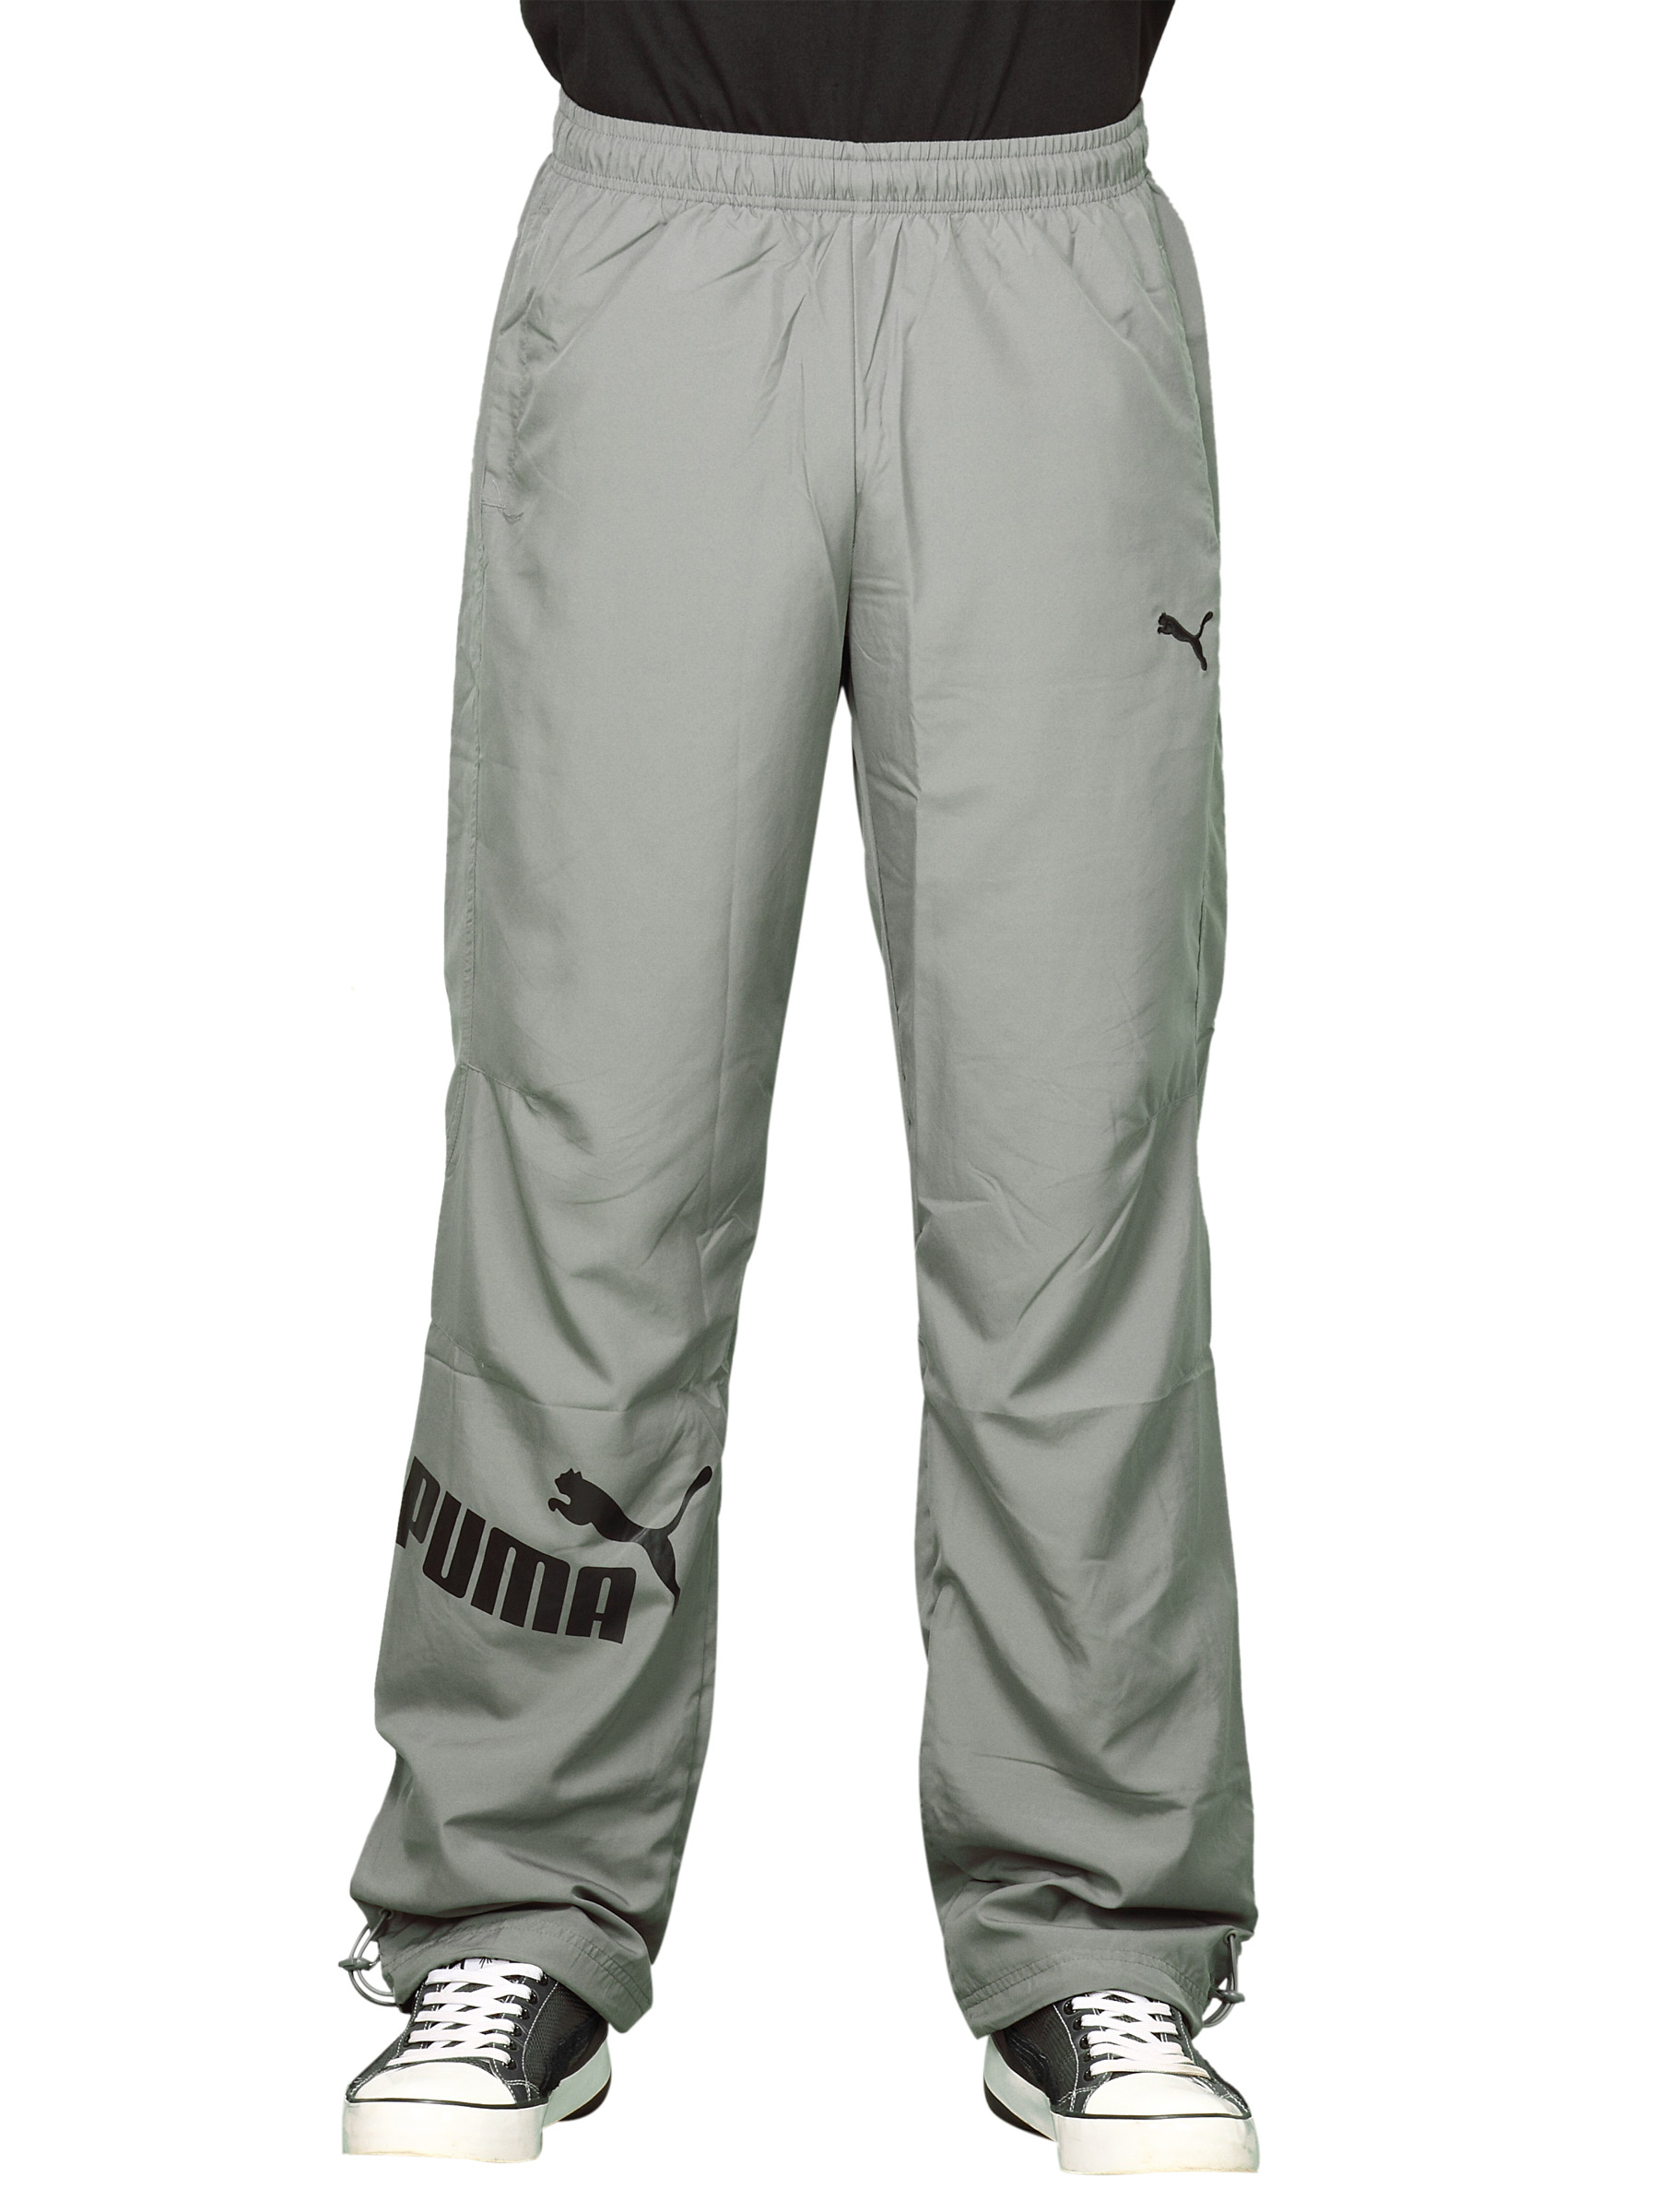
Puma Men N0 1Logo Open Grey Track Pants
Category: Apparel / Bottomwear / Track Pants
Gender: Men
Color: Grey
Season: Fall 2011
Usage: Casual